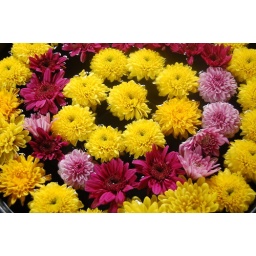
flower bowl in vietnam